Echoshift

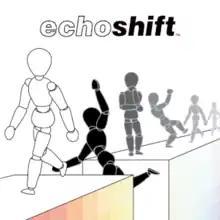
Promotional artwork

(stylised as echoshift) is a 2009 puzzle video game developed by Artoon and Japan Studio and published by Sony Computer Entertainment for the PlayStation Portable. The game uses events known as "Time Bounces" in which a small section of time repeats itself over and over again. By exploiting time bounces, the player can overcome various obstacles that would have been otherwise impossible to navigate. The game is a spinoff of the "Echochrome" series.